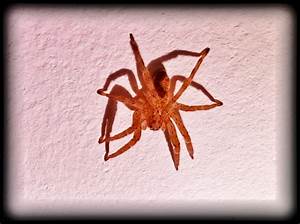
Label: ragno